Jan Želivský

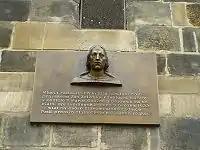
Memorial plaque of Želivský in Old Town, Prague

Jan Želivský (1380 in Humpolec – 9 March 1422 in Prague) was a prominent Czech priest during the Hussite Reformation.